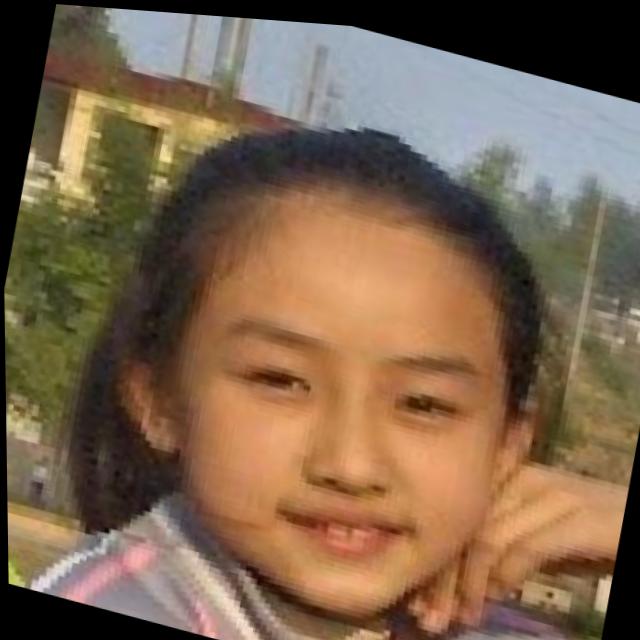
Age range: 13-20